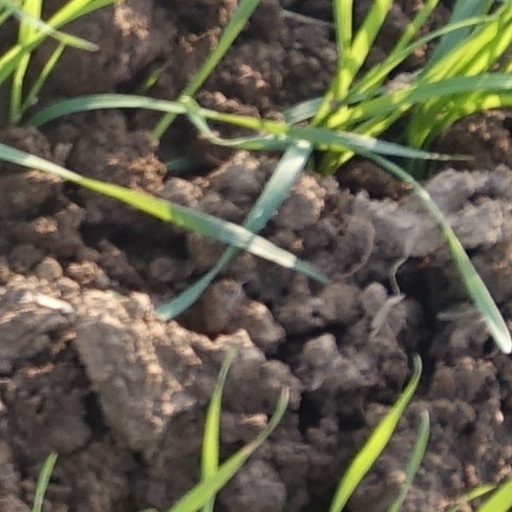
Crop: wheat